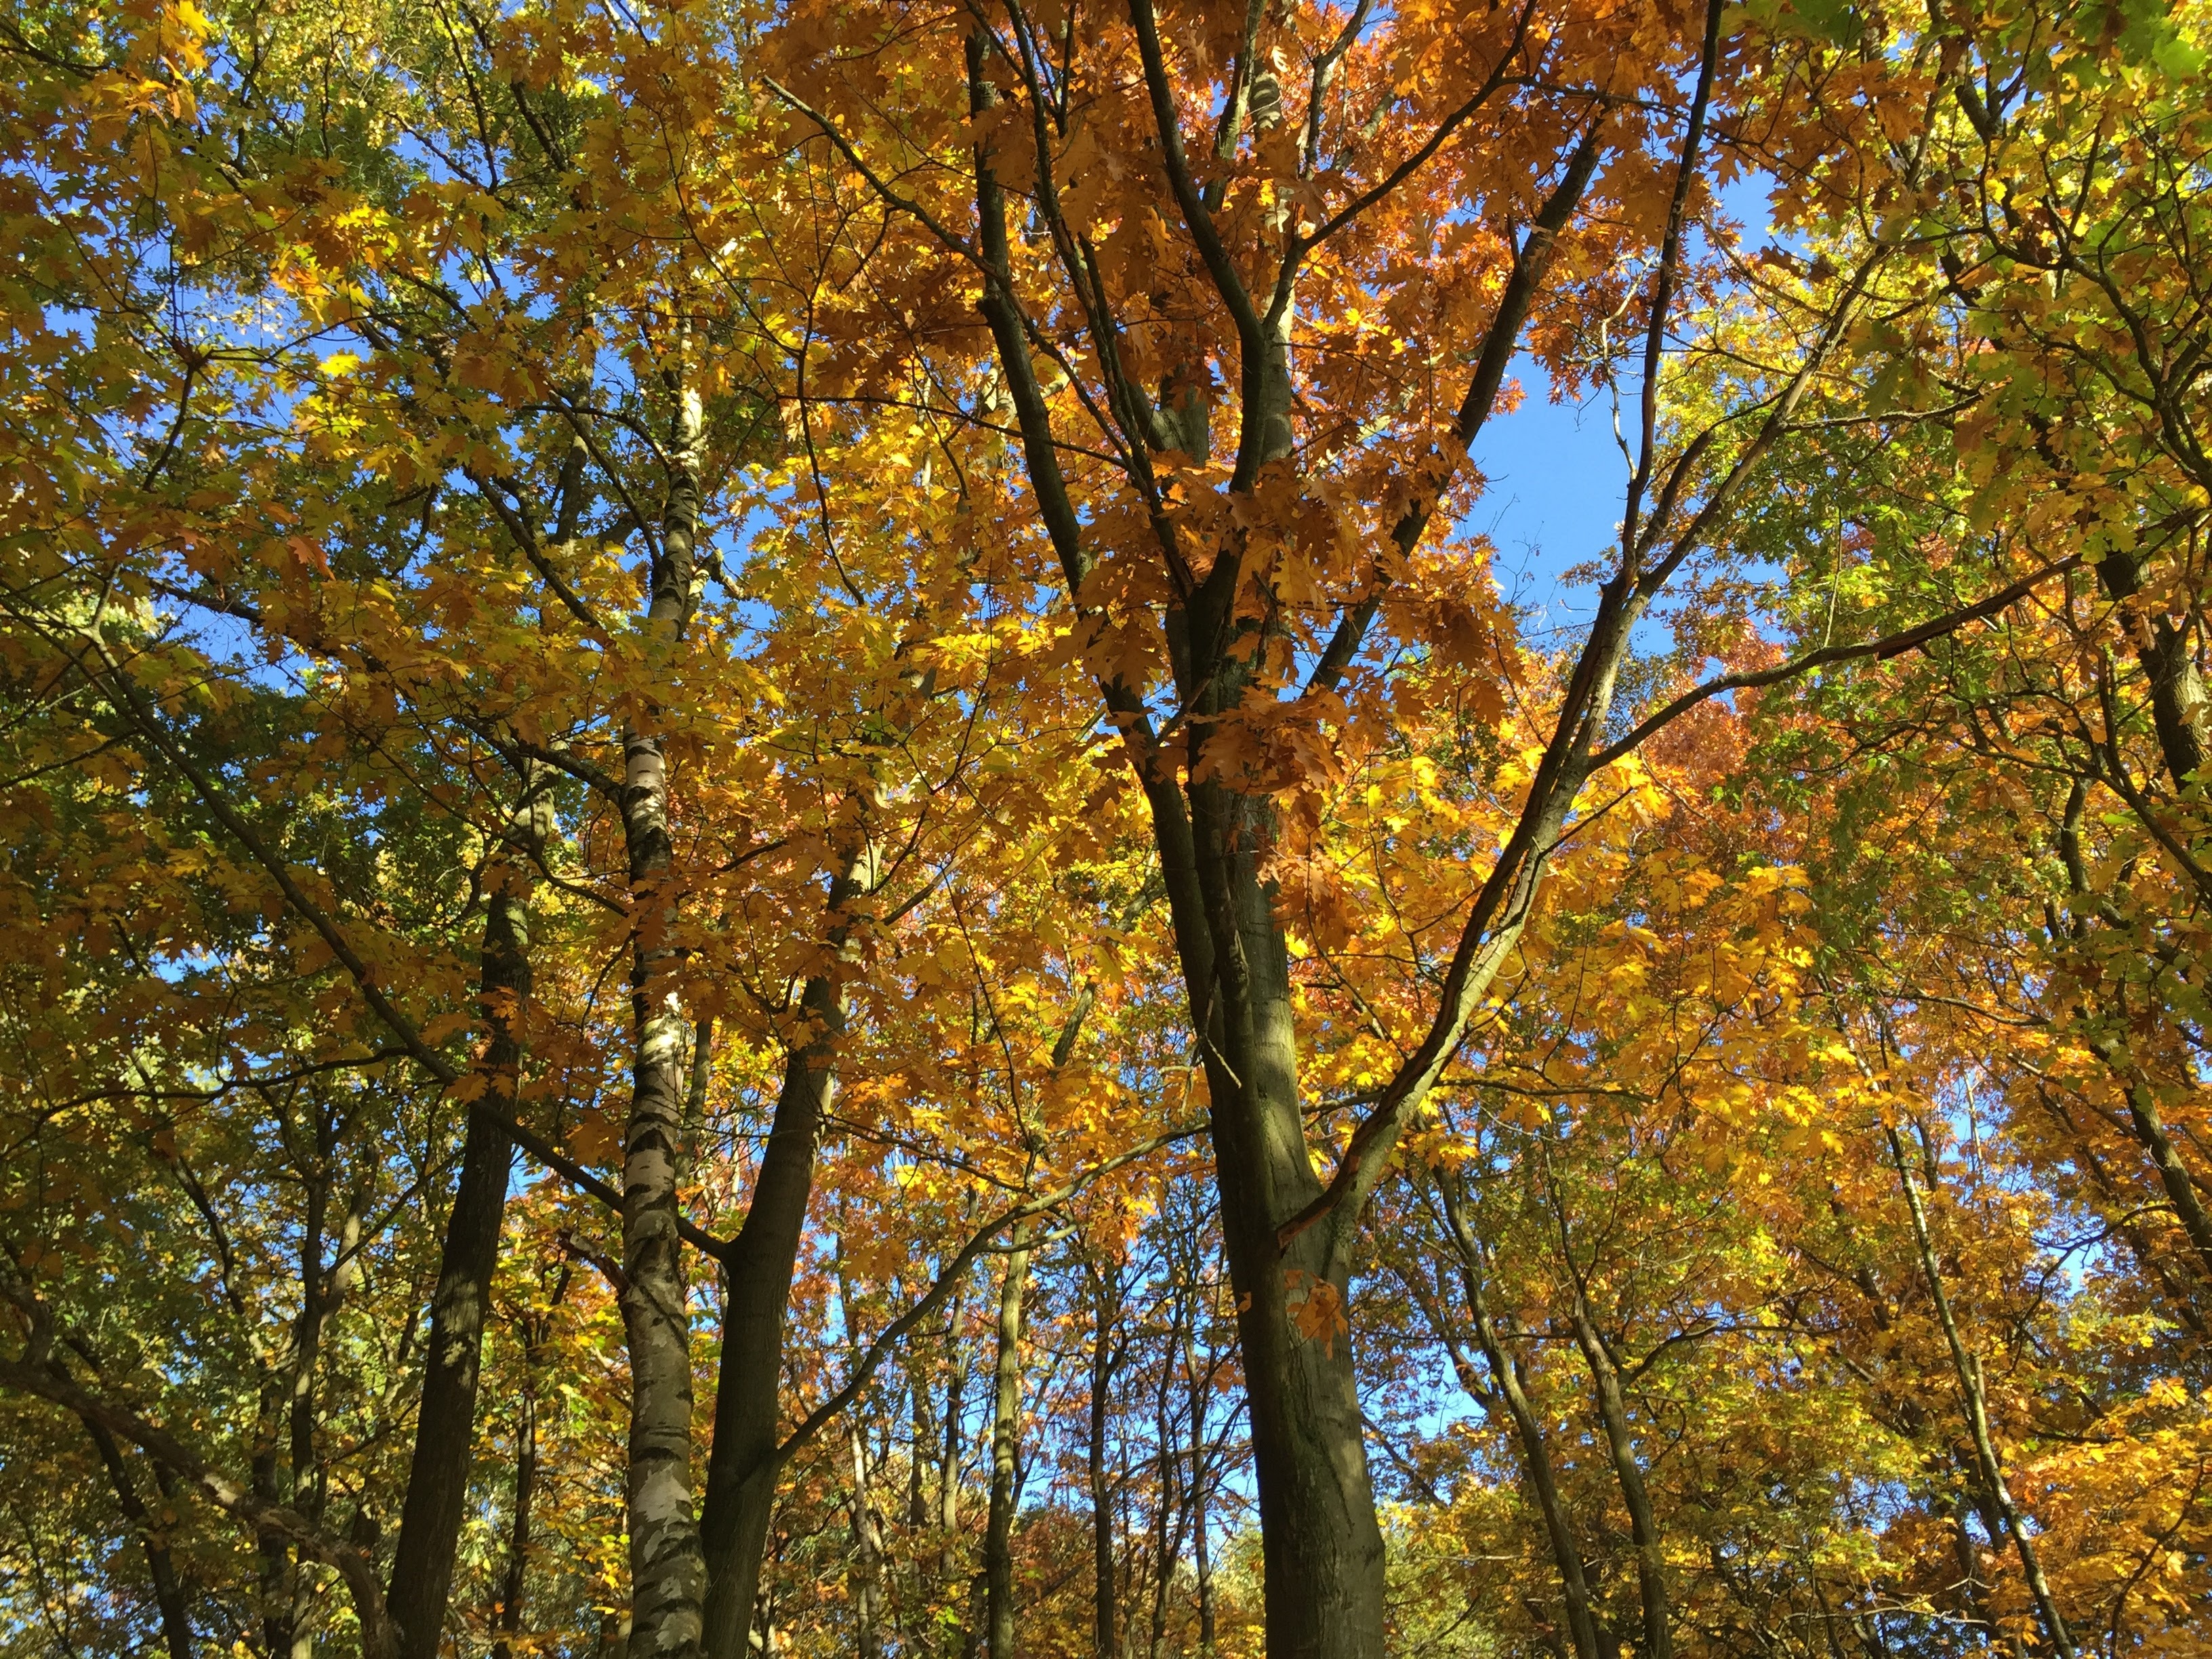
tree, nature, forest, branch, plant, sunlight, leaf, color, autumn, season, leaves, colors, deciduous, oak, grove, woodland, habitat, fall colors, autumn leaf, oak tree, flowering plant, woody plant, temperate broadleaf and mixed forest, land plant